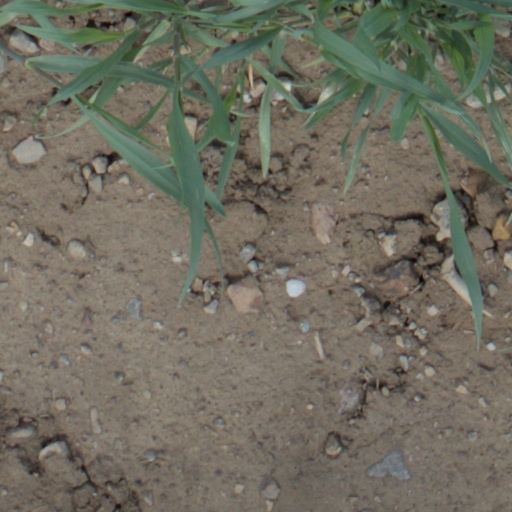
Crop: wheat